York boat

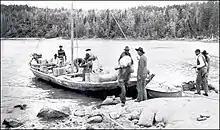
A York boat in use in 1910

York boats were preferred as cargo carriers to the birchbark canoes used by the North West Company, because they were larger, carried more cargo and were safer in rough water. The boat's heavy wood construction was a significant advantage when travelling waterways where the bottom or sides of the hull were likely to strike rocks or ice. Canoes then were commonly constructed with soft hulls of birch bark or animal hide and were vulnerable to tears and punctures. The solid, all-wood hull of the York boat could simply bounce off or grind past obstacles that could easily inflict fatal damage on a soft-hulled vessel. That advantage became a disadvantage, though, when portaging was necessary. The boat was far too heavy to carry and the crew had to cut a path through the brush, lay poplar rollers and drag the boat overland.